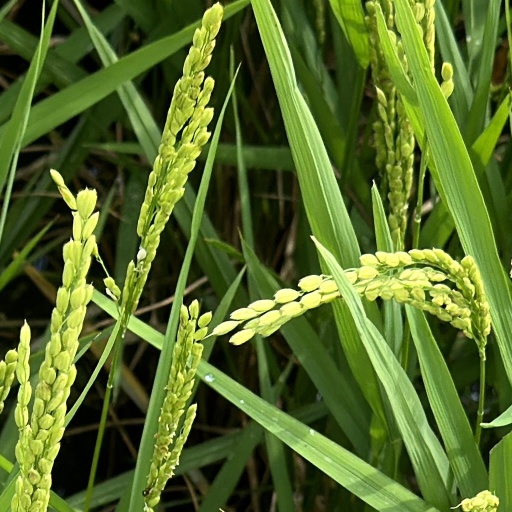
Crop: rice